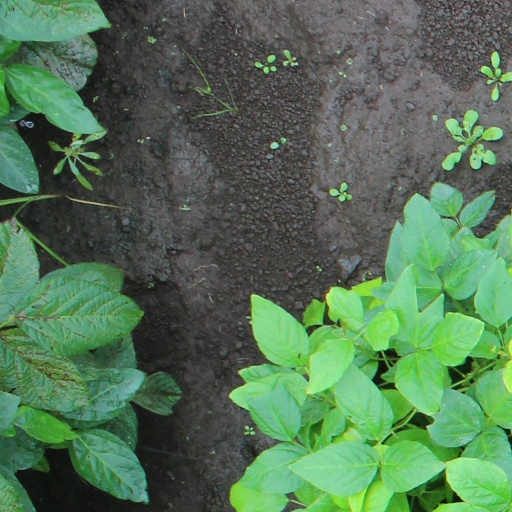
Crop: soybean